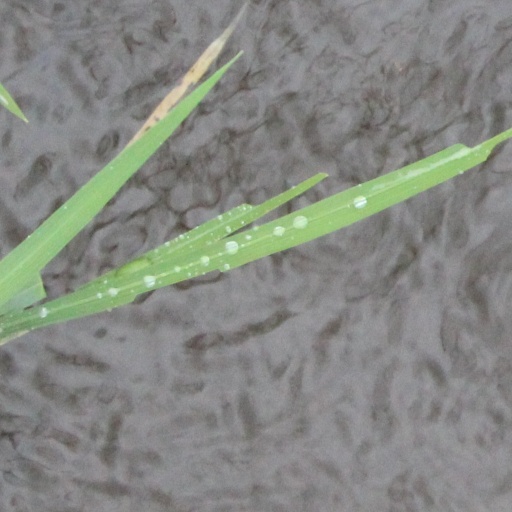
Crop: rice